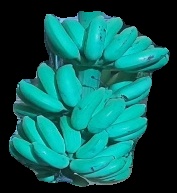
Variety: elakki-bale
Grade: grade2